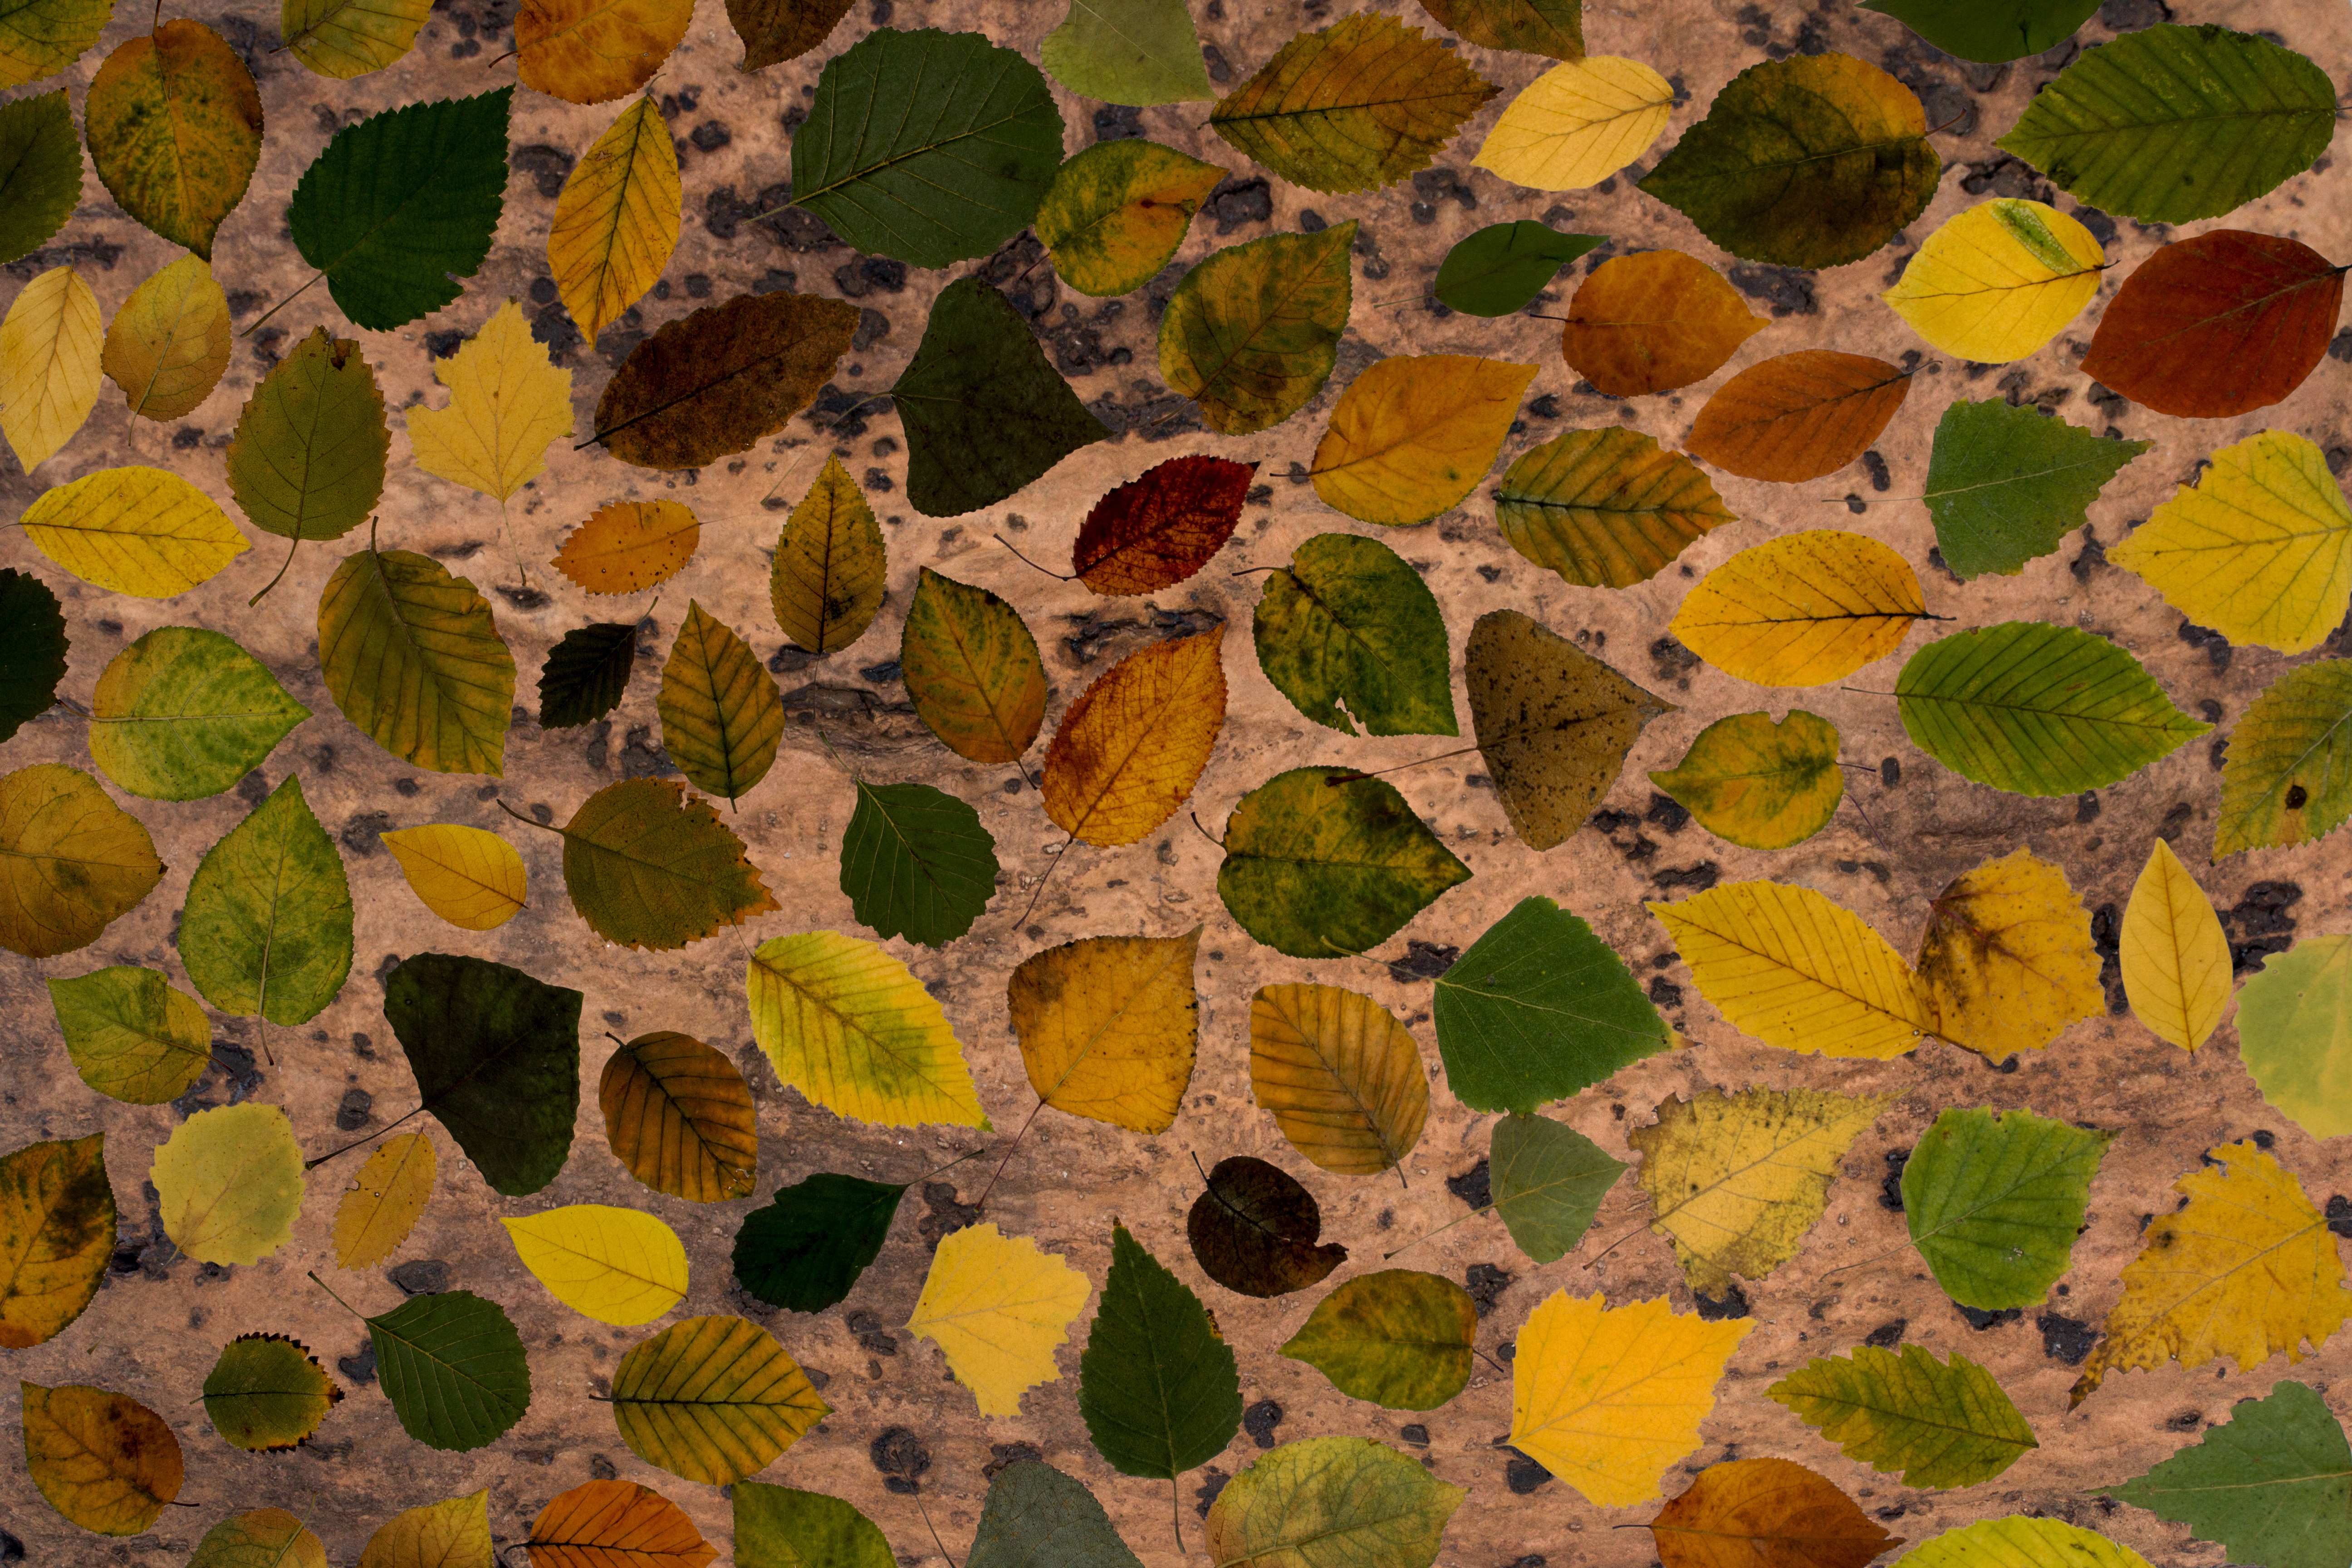
plant, texture, leaf, flower, foliage, pattern, autumn, botany, colorful, yellow, flora, circle, arrangement, art, design, composition, leafes, tree leaves